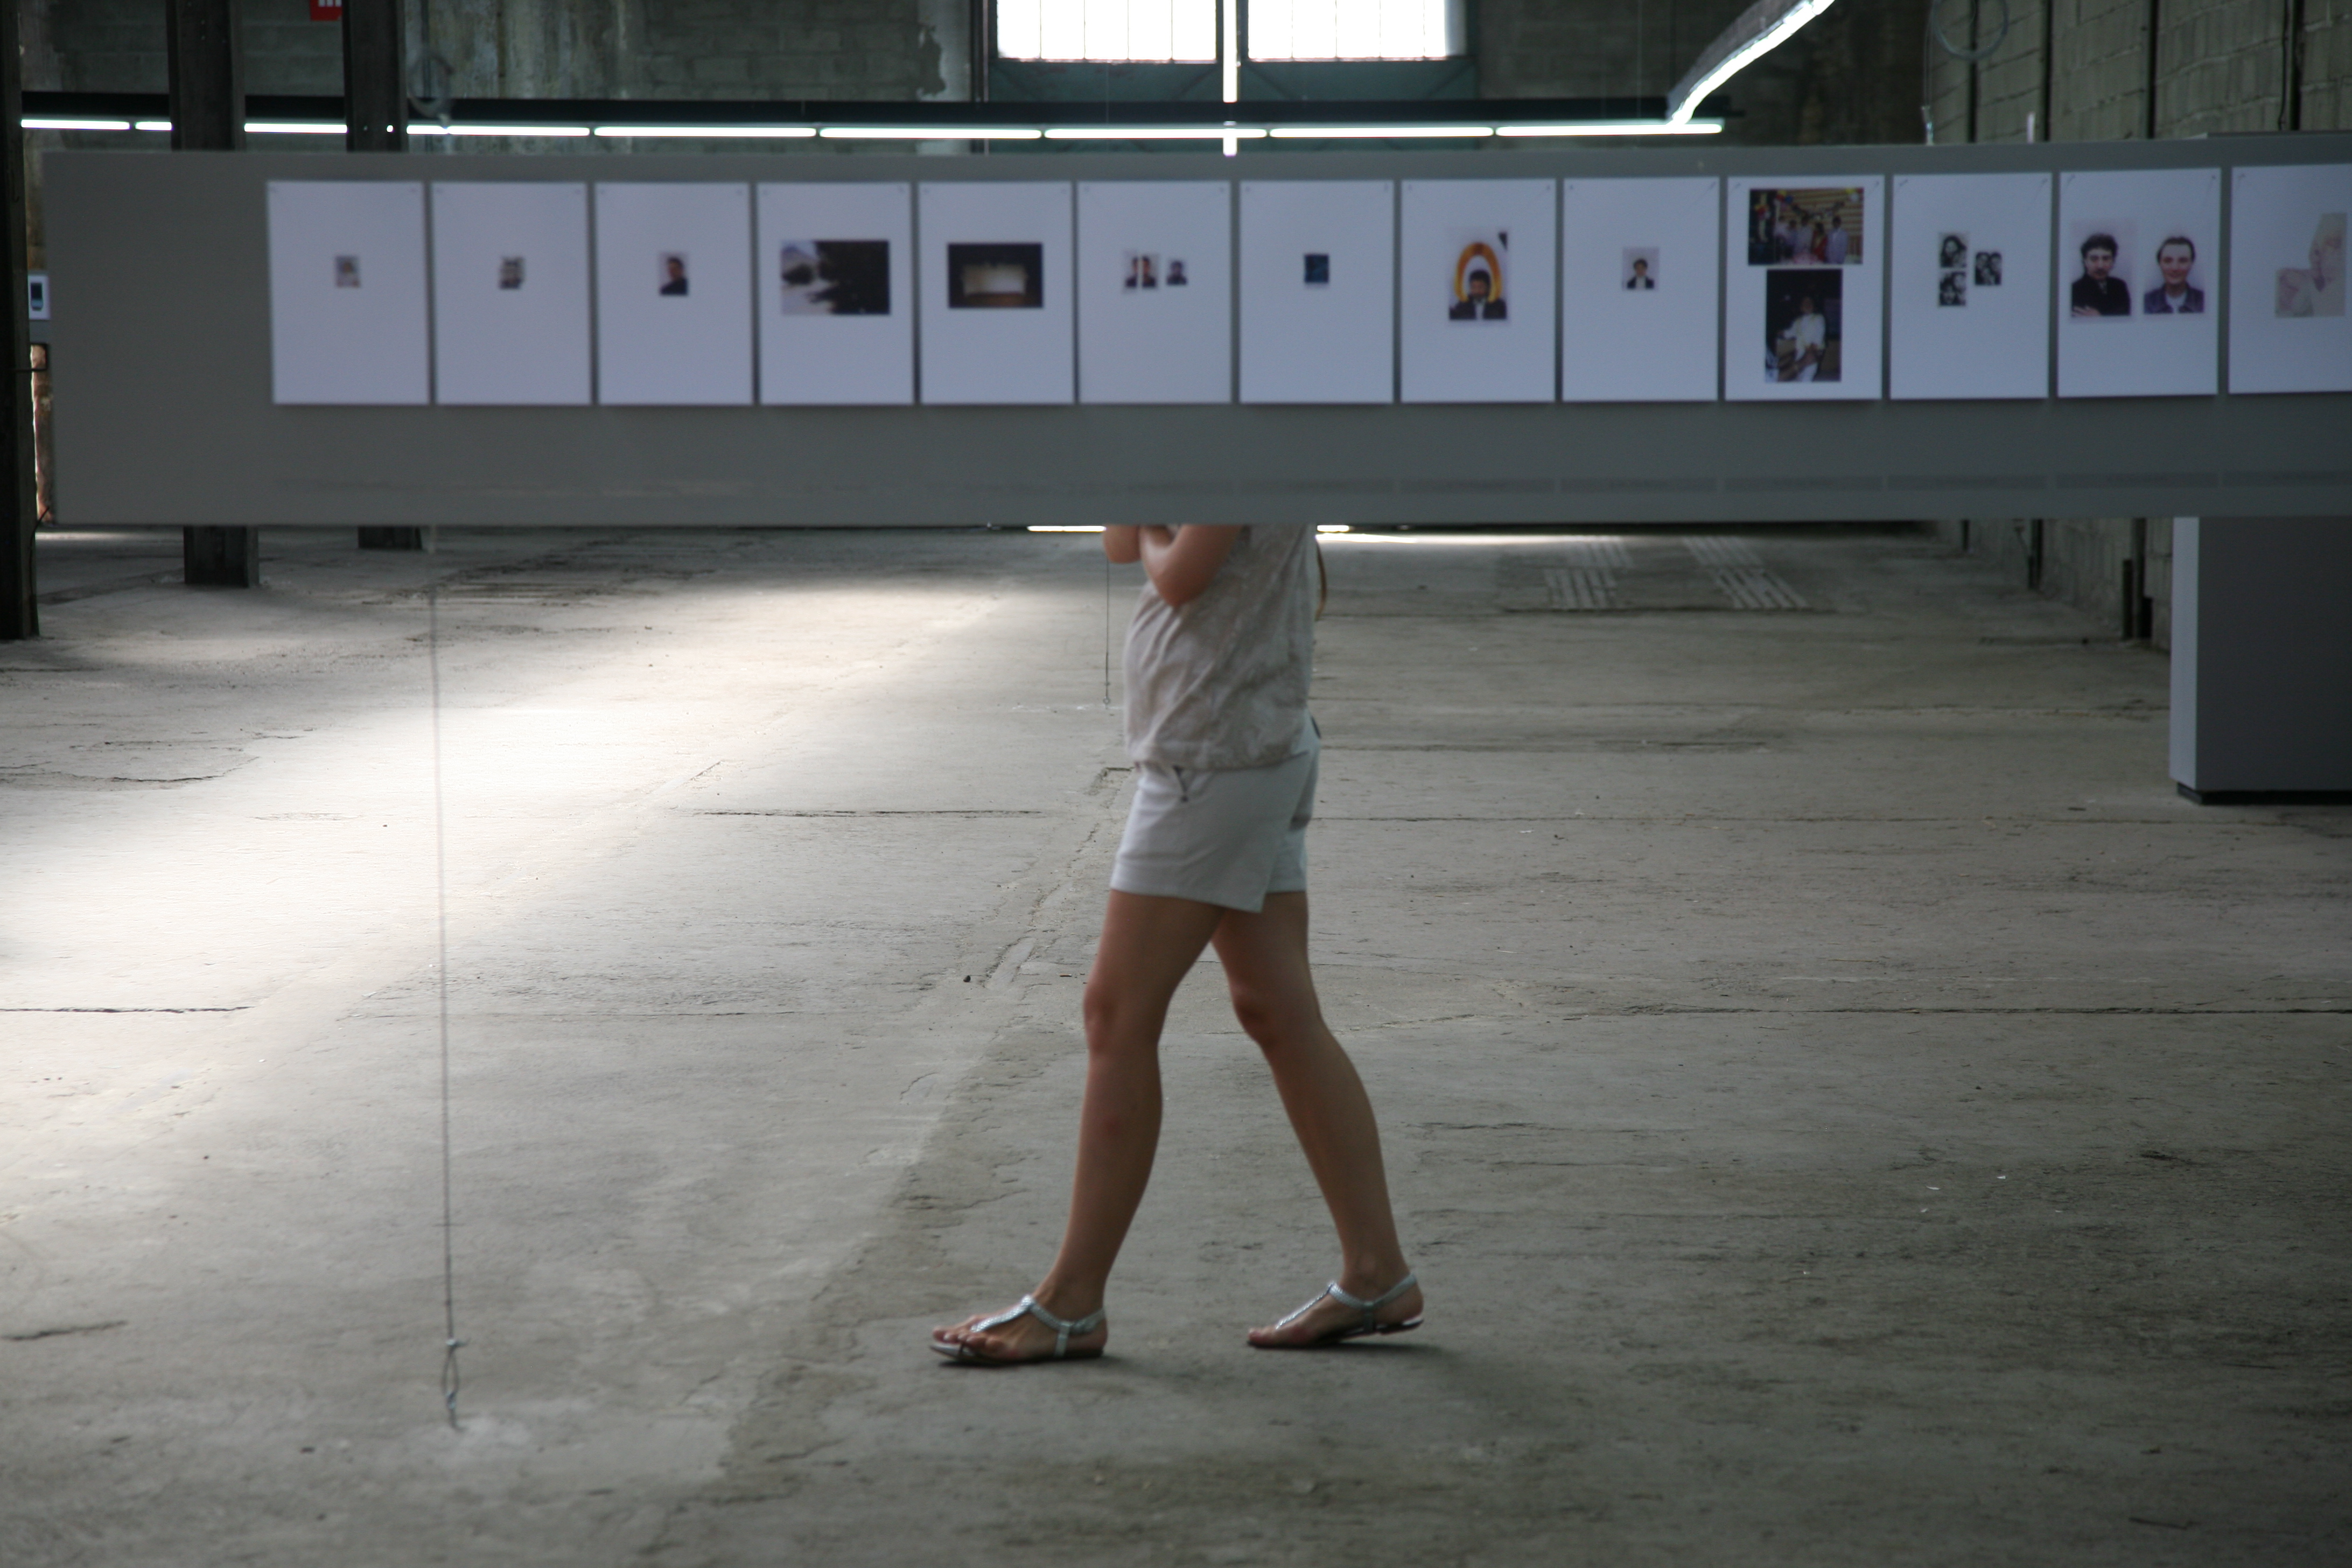
white, photo, france, 2008, provence, arles, bouchesdurhone